Dominion 6.21

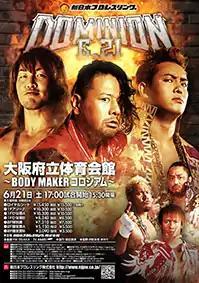
Promotional poster for the event, featuring Hiroshi Tanahashi, Shinsuke Nakamura, Kazuchika Okada, Togi Makabe, Tetsuya Naito and Hirooki Goto

Dominion 6.21 was a professional wrestling pay-per-view (PPV) event promoted by New Japan Pro-Wrestling (NJPW). The event took place on June 21, 2014, in Osaka, Osaka, at the Bodymaker Colosseum. The event featured nine matches, five of which were contested for championships. It was the sixth event under the Dominion name.